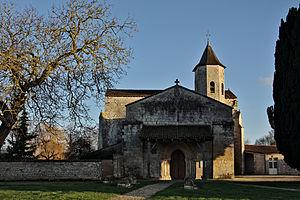
Église Saint-Pierre-ès-Liens de Secondigné-sur-Belle
Secondigné-sur-Belle est une commune du Centre-Ouest de la France située dans le département des Deux-Sèvres en région Nouvelle-Aquitaine.